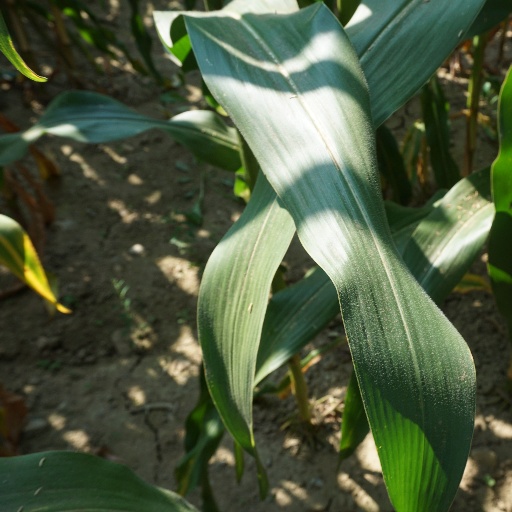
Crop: maize; corn